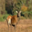
Label: deer